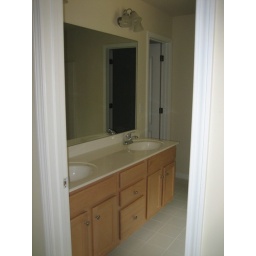
door in the back behind the sink is the toilet room